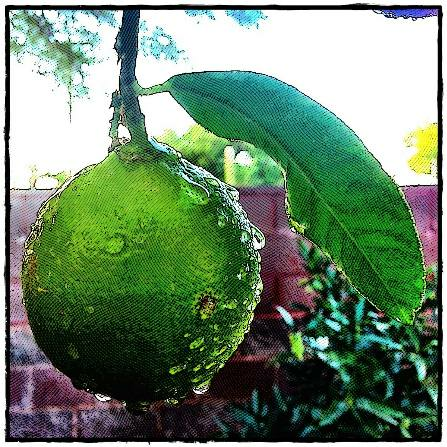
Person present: No